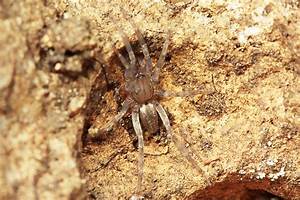
Label: ragno